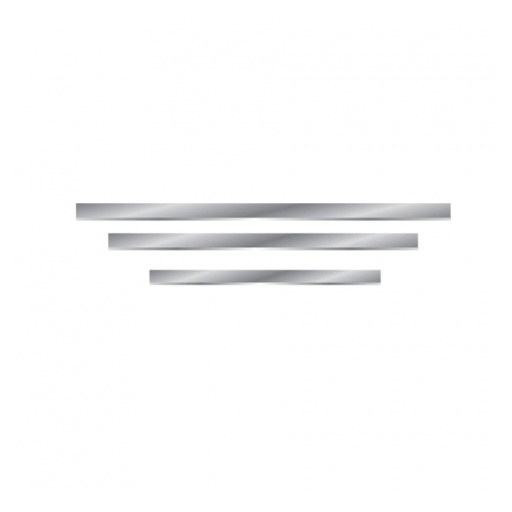
King Canada KKC-6 - Knives Jointer 6 Inch Set 3
6 Inch HSS jointer knives set Product Information Brand King Canada Part # KKC-6 Product Type Jointers & Accessories
Brand: King Canada
Category: Hardware > Tools > Planes